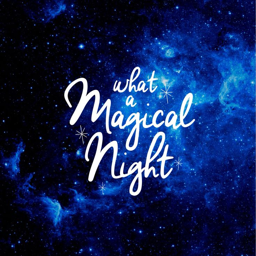
make a movie of your magical night !